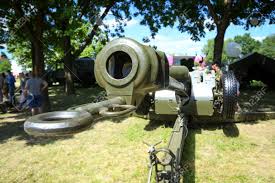
Label: D-30